Kickboxing

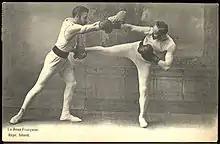
Old picture of "la boxe française"

The French were the first to include boxing gloves into a sport that included kicking and boxing techniques. In 1743, modern boxing gloves were invented by Englishman Jack Broughton. Frenchman Charles Lecour added English boxing gloves to la boxe française. Charles Lecour was a pioneer of modern savate or la boxe française. He created a form where both kicking and punching was used. Lecour was the first to view savate as a sport and self-defense system. The French colonists introduced European boxing gloves into the native Asian martial arts in French Indochina. The use of European boxing gloves spread to neighboring Siam.